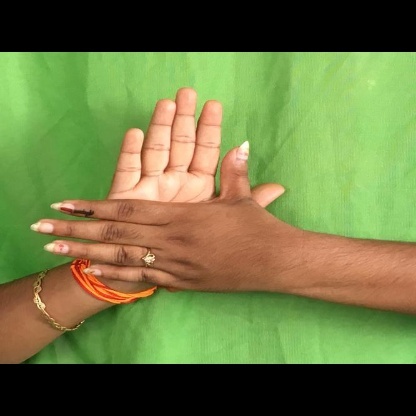
Mudra: Chakra